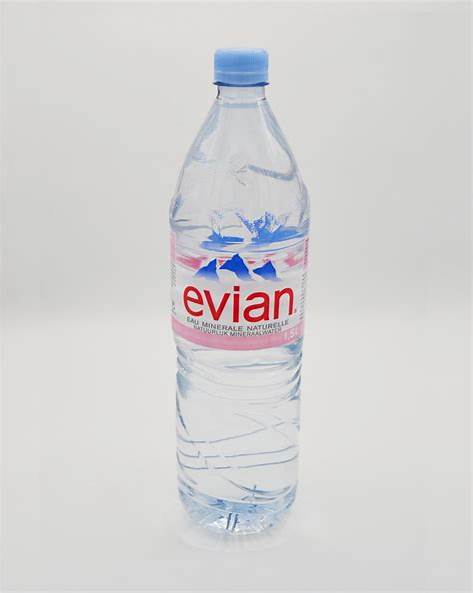
Waste category: plastic